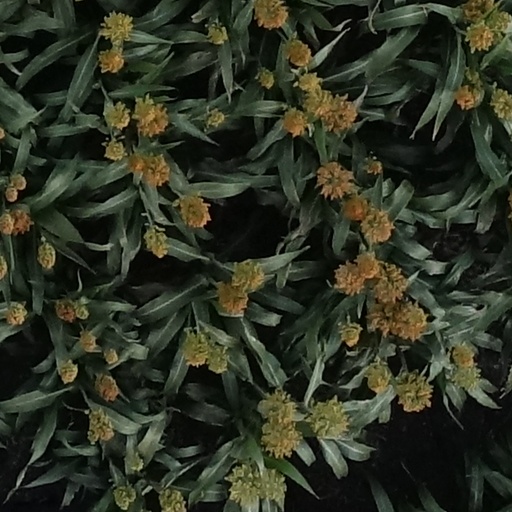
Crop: sorghum